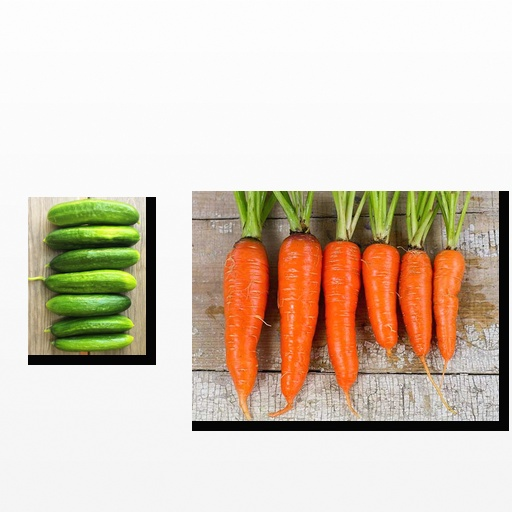
Food items: cucumber, carrot